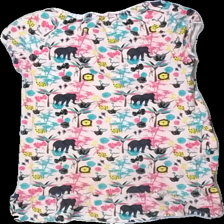
View: back
Type: Dress
Category: Children
Brand: Not in the list
Brand text on label: Casual Girls Wear
Colors: Pink, Yellow, Black, Multicolor
Material: 100% cotton
Pattern: Other
Cut: Regular, C-collar
Size: 116
Season: All
Smell: Major
Price range: <50
Recommended usage: Reuse
Comment: Major detergent smell